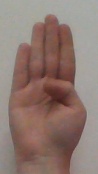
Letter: kaaf